Andy Cook (footballer, born 1990)

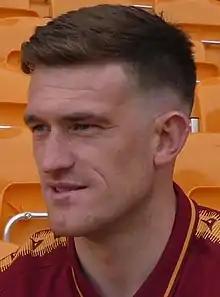
Cook in 2021

Andrew Ellis Cook (born 18 October 1990) is an English professional footballer who plays as a forward for club Bradford City.